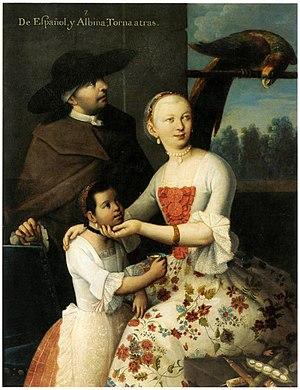
Torna atrás ou Tornatrás est un terme autrefois utilisé dans l'Empire espagnol, l'Amérique coloniale espagnole et les Philippines, pour décrire un métis qui ne présentait les caractéristiques phénotypiques que d'une des "races originales", c’est-à-dire blanc, noir, amérindien ou asiatique. Le terme était également utilisé pour décrire une personne dont la filiation était à moitié blanche et à moitié « albinos ».